Roebling's Delaware Aqueduct

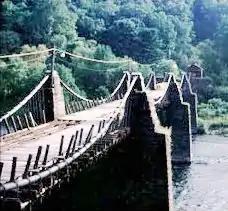
The bridge before restoration. The suspension cables are hidden in the restored aqueduct by the canal sides

Russell F. Lord and John A. Roebling designed the bridge and supervised its construction.